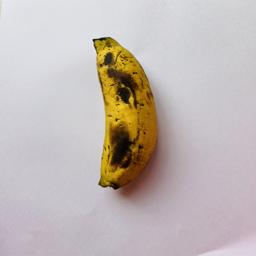
Ripeness: Overripe